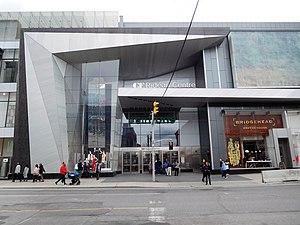
Centre Rideau, 50, rue Rideau, Ottawa
Rideau est une station de métro léger située à Ottawa, Ontario. Elle est située sur la ligne de la Confédération du réseau O-Train.